Rithvik Dhanjani

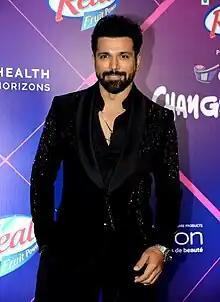
Dhanjani in 2023

Rithvik Dhanjani (born 5 November 1988) is an Indian actor who primarily works in Hindi television and web shows. He made his acting debut in 2009, portraying Parth in "Bandini". Dhanjani earned wider recognition with his portrayal of Arjun Digvijay Kirloskar in "Pavitra Rishta". He is a recipient of one Indian Telly Award and Gold Award each, along with other nominations.